Etchū-Yatsuo Station

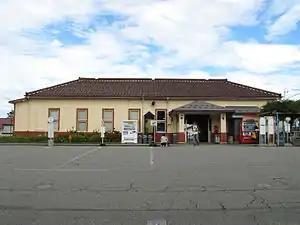
Etchū-Yatsuo Station in September 2007

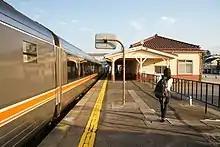
platform

Etchū-Yatsuo Station is a station on the Takayama Main Line, and is located from the end of the line at and from the dividing point on the line between JR West and JR Central at .